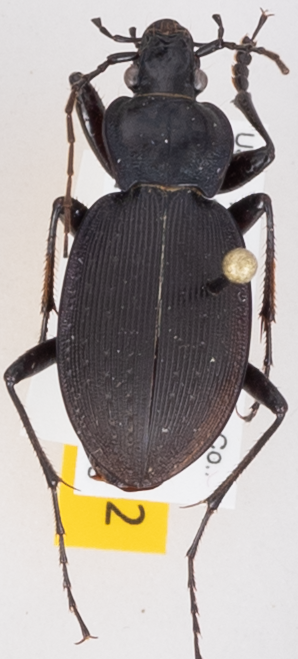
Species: Carabus goryi
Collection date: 2017-04-18
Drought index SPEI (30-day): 0.096
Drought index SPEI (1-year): -1.45
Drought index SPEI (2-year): -1.01